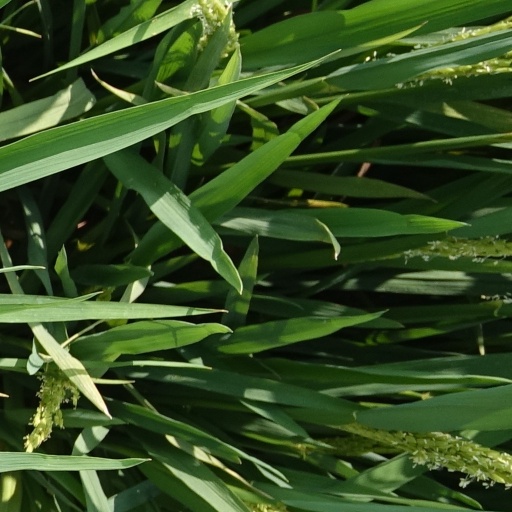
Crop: rice